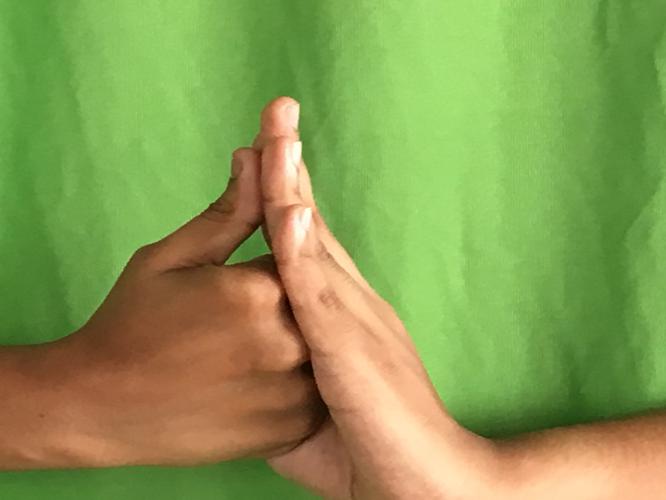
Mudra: Shanka
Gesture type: double_hand